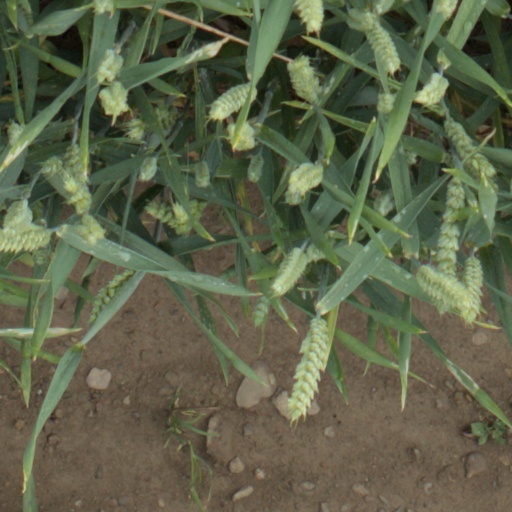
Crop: wheat